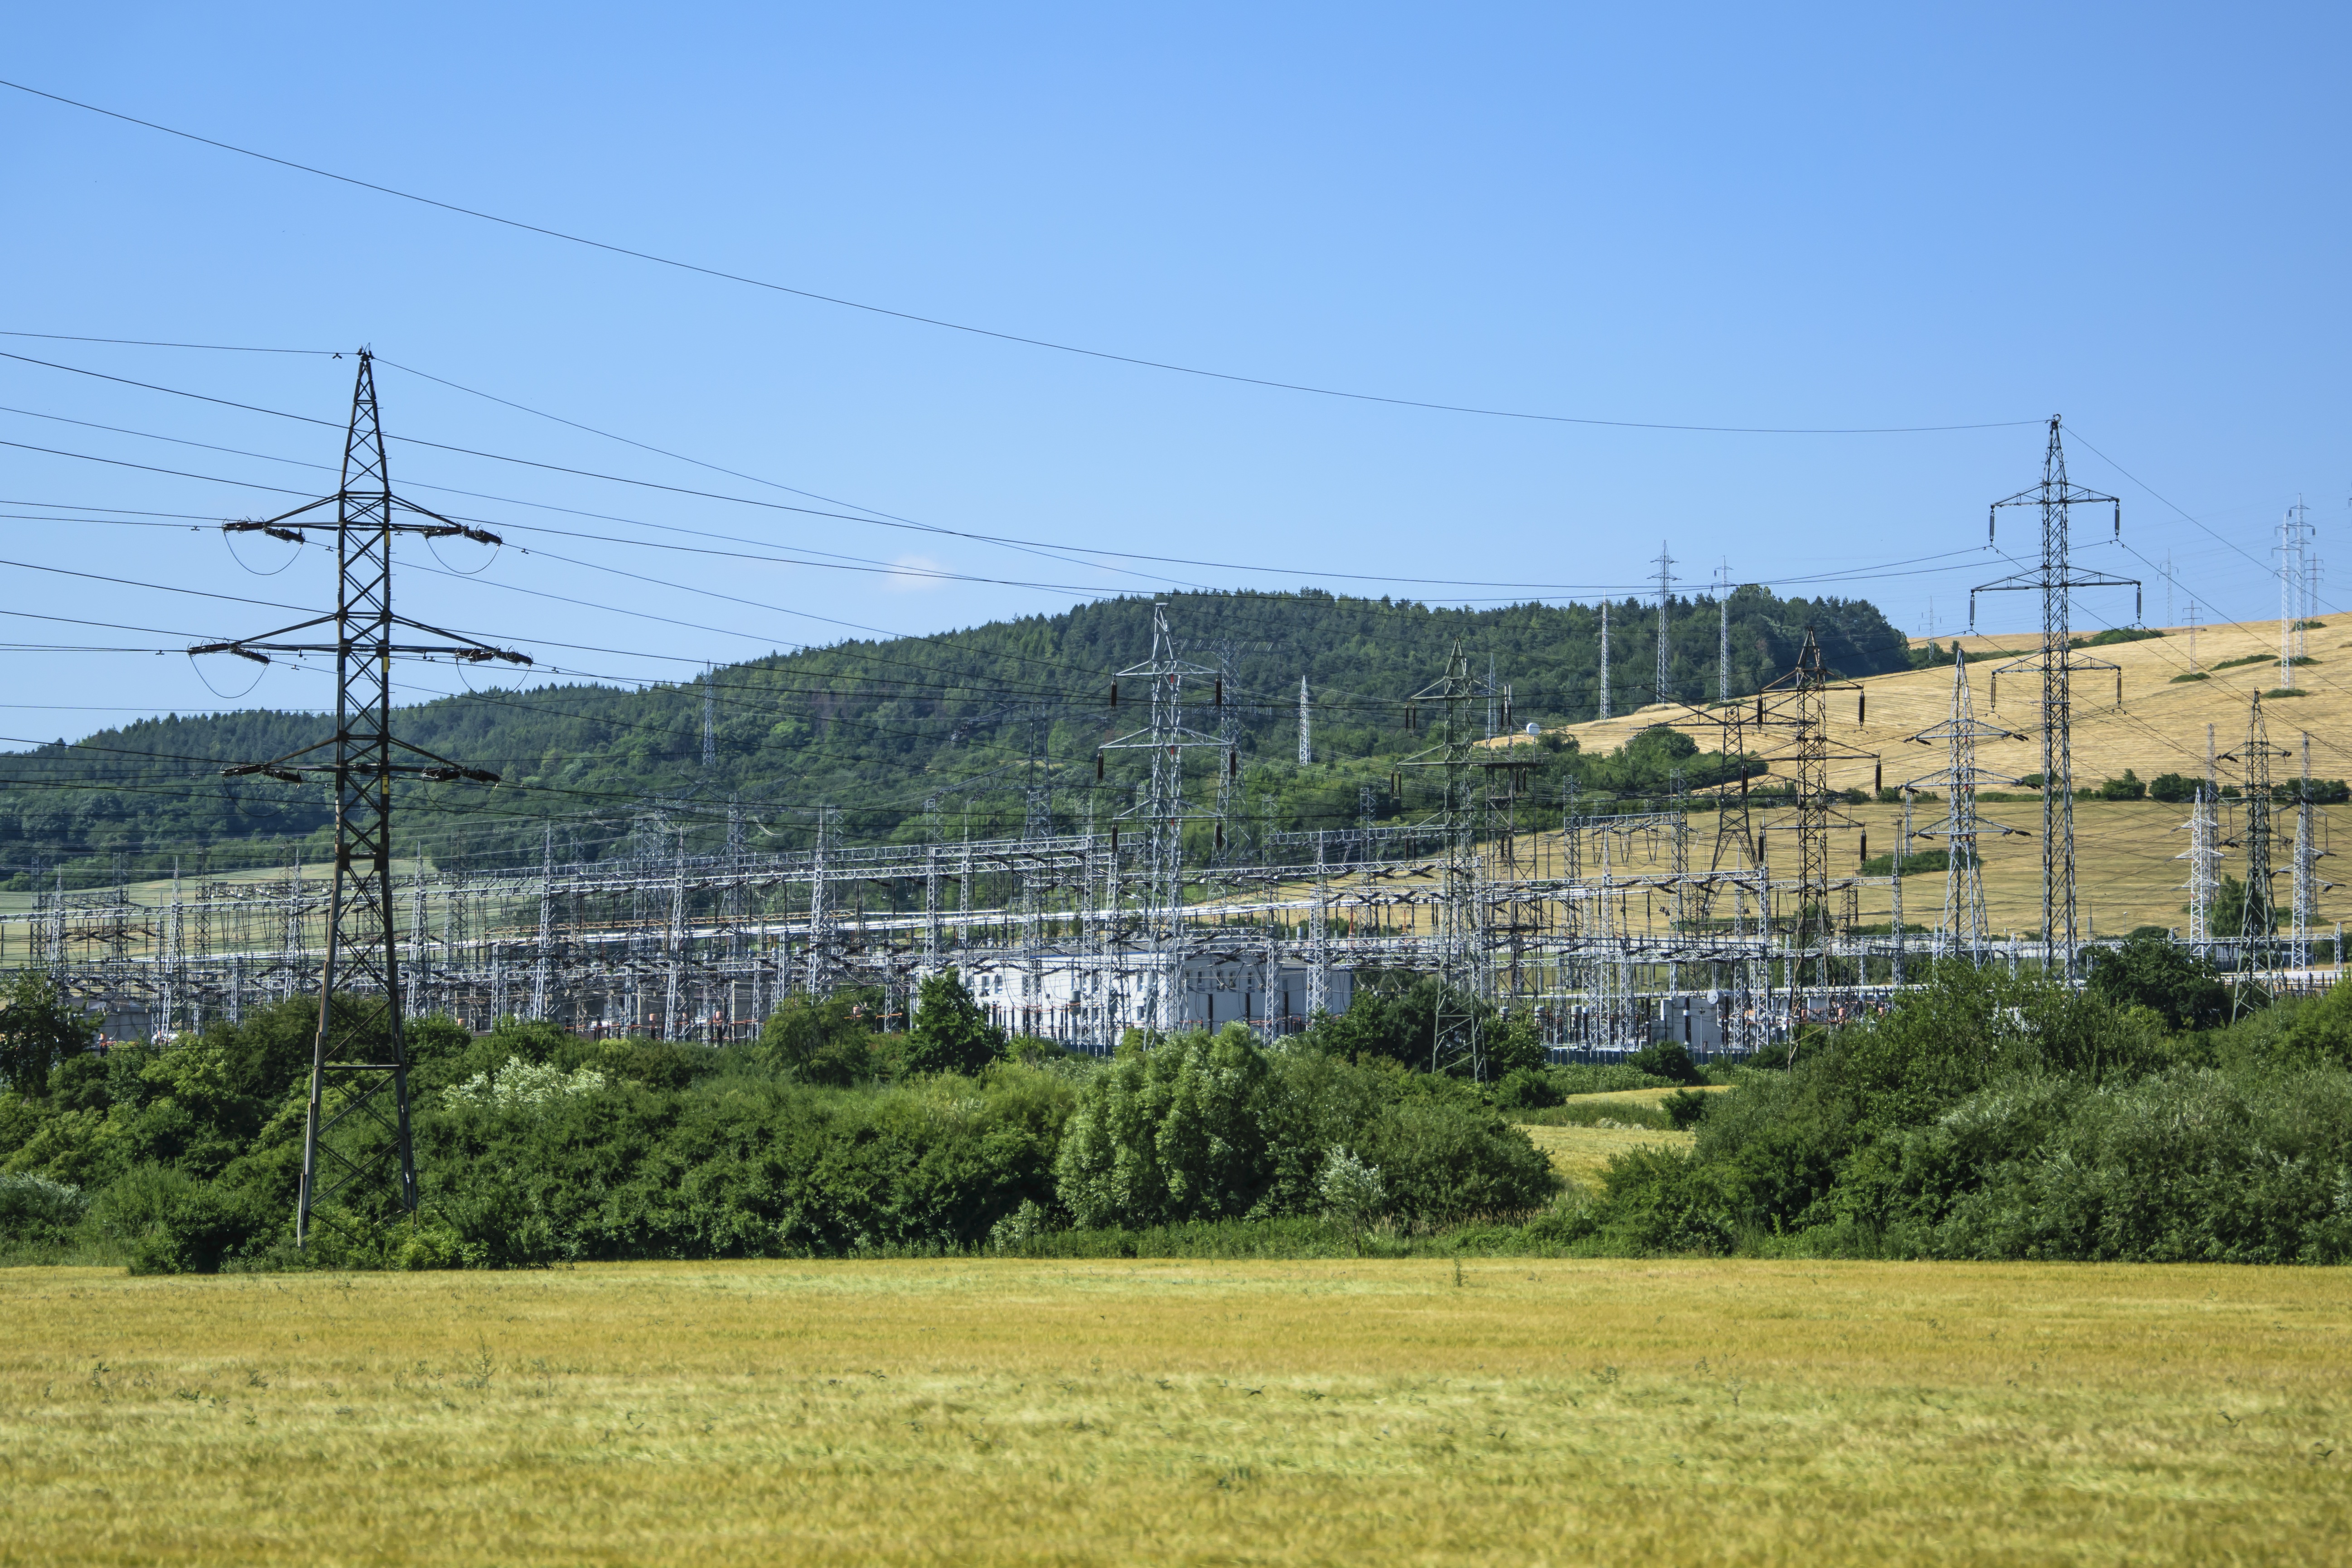
landscape, track, field, transport, vehicle, electricity, high voltage, rail transport, environmental protection, power poles, rural area, transmission tower, power station, power transmission, master power, transformatorownia, distribution of energy, the energy industry, renewables, source of energy, cheap energy, energy sales, outdoor structure, overhead power line